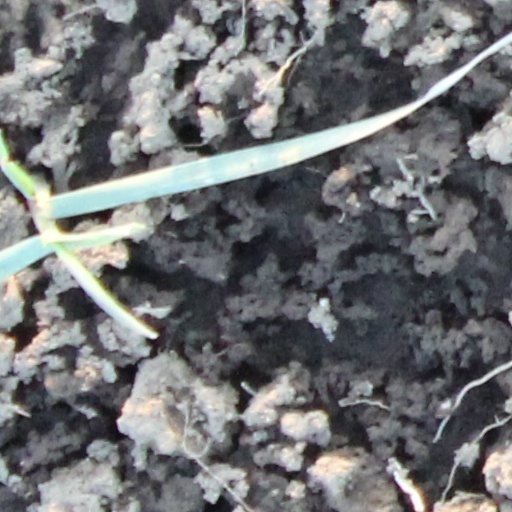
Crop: wheat